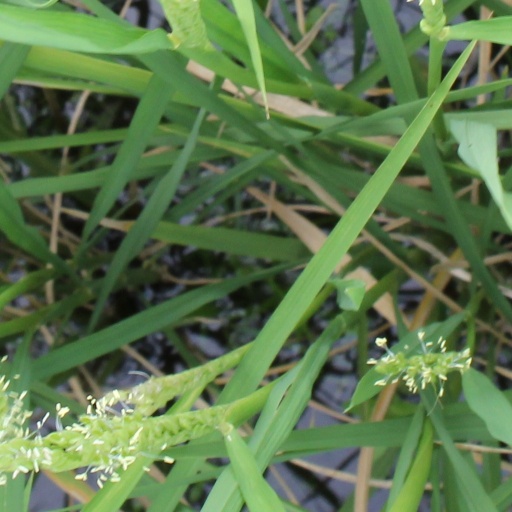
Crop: rice